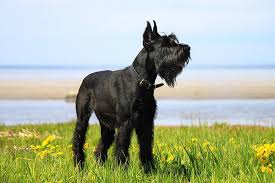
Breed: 232-n000089-giant_schnauzer